William J. Borucki

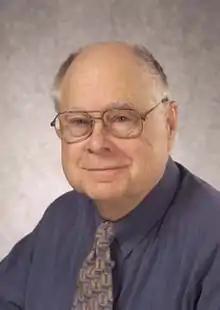
William J. Borucki (date unknown).

William J. (Bill) Borucki (born 1939) is a space scientist who worked at the NASA Ames Research Center. Upon joining NASA in 1962, Borucki joined the group conducting research on the heat shield for Apollo program spacecraft. He later turned his attention to the optical efficiency of lightning strikes in the atmospheres of planets, investigating the propensity that these lightning strikes could create molecules that would later become the precursors for life. Subsequently, Borucki's attention turned to extrasolar planets and their detection, particularly through the transit method. In light of this work, Borucki was named the principal investigator for NASA's Kepler space telescope mission, launched on March 7, 2009 and dedicated to a transit-based search for habitable planets. In 2013, Borucki was awarded the United States National Academy of Sciences's Henry Draper Medal for his work with Kepler. In 2015 he received the Shaw Prize in Astronomy.